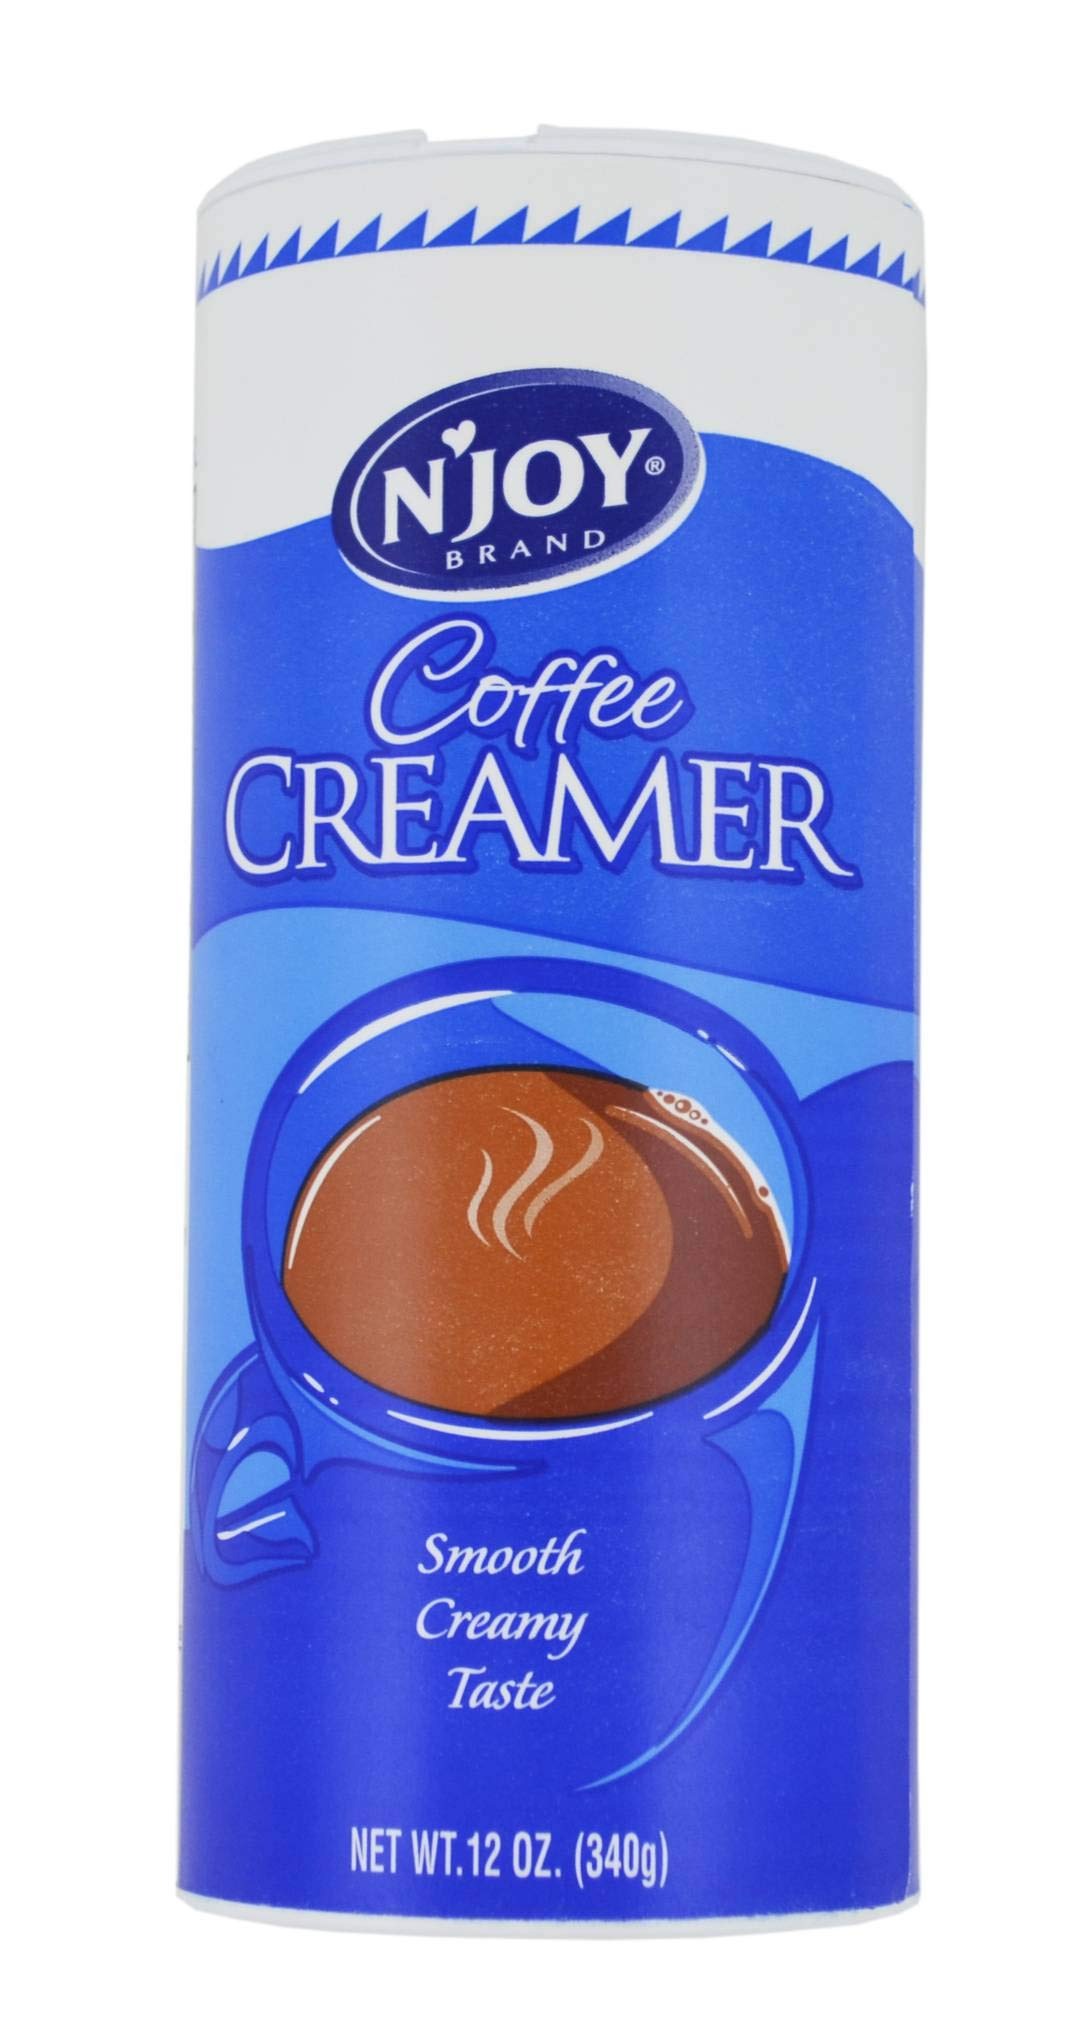
Item Name: Non Dairy Powder Creamer - 12 oz. can, 24 cans per case
Bullet Point: Food items cannot be returned.
Product Description: Non-Dairy Creamer has a smooth, creamy taste and is a necessity in every office break room, home office, and your kitchen. Dissolves instantly in hot beverages. Add smooth rich taste to coffe, tea and cocoa.
Value: 288.0
Unit: Ounce

Price: 42.185